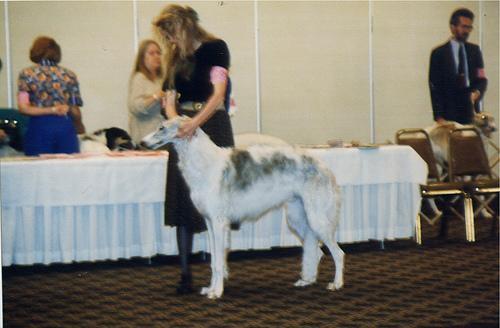
borzoi